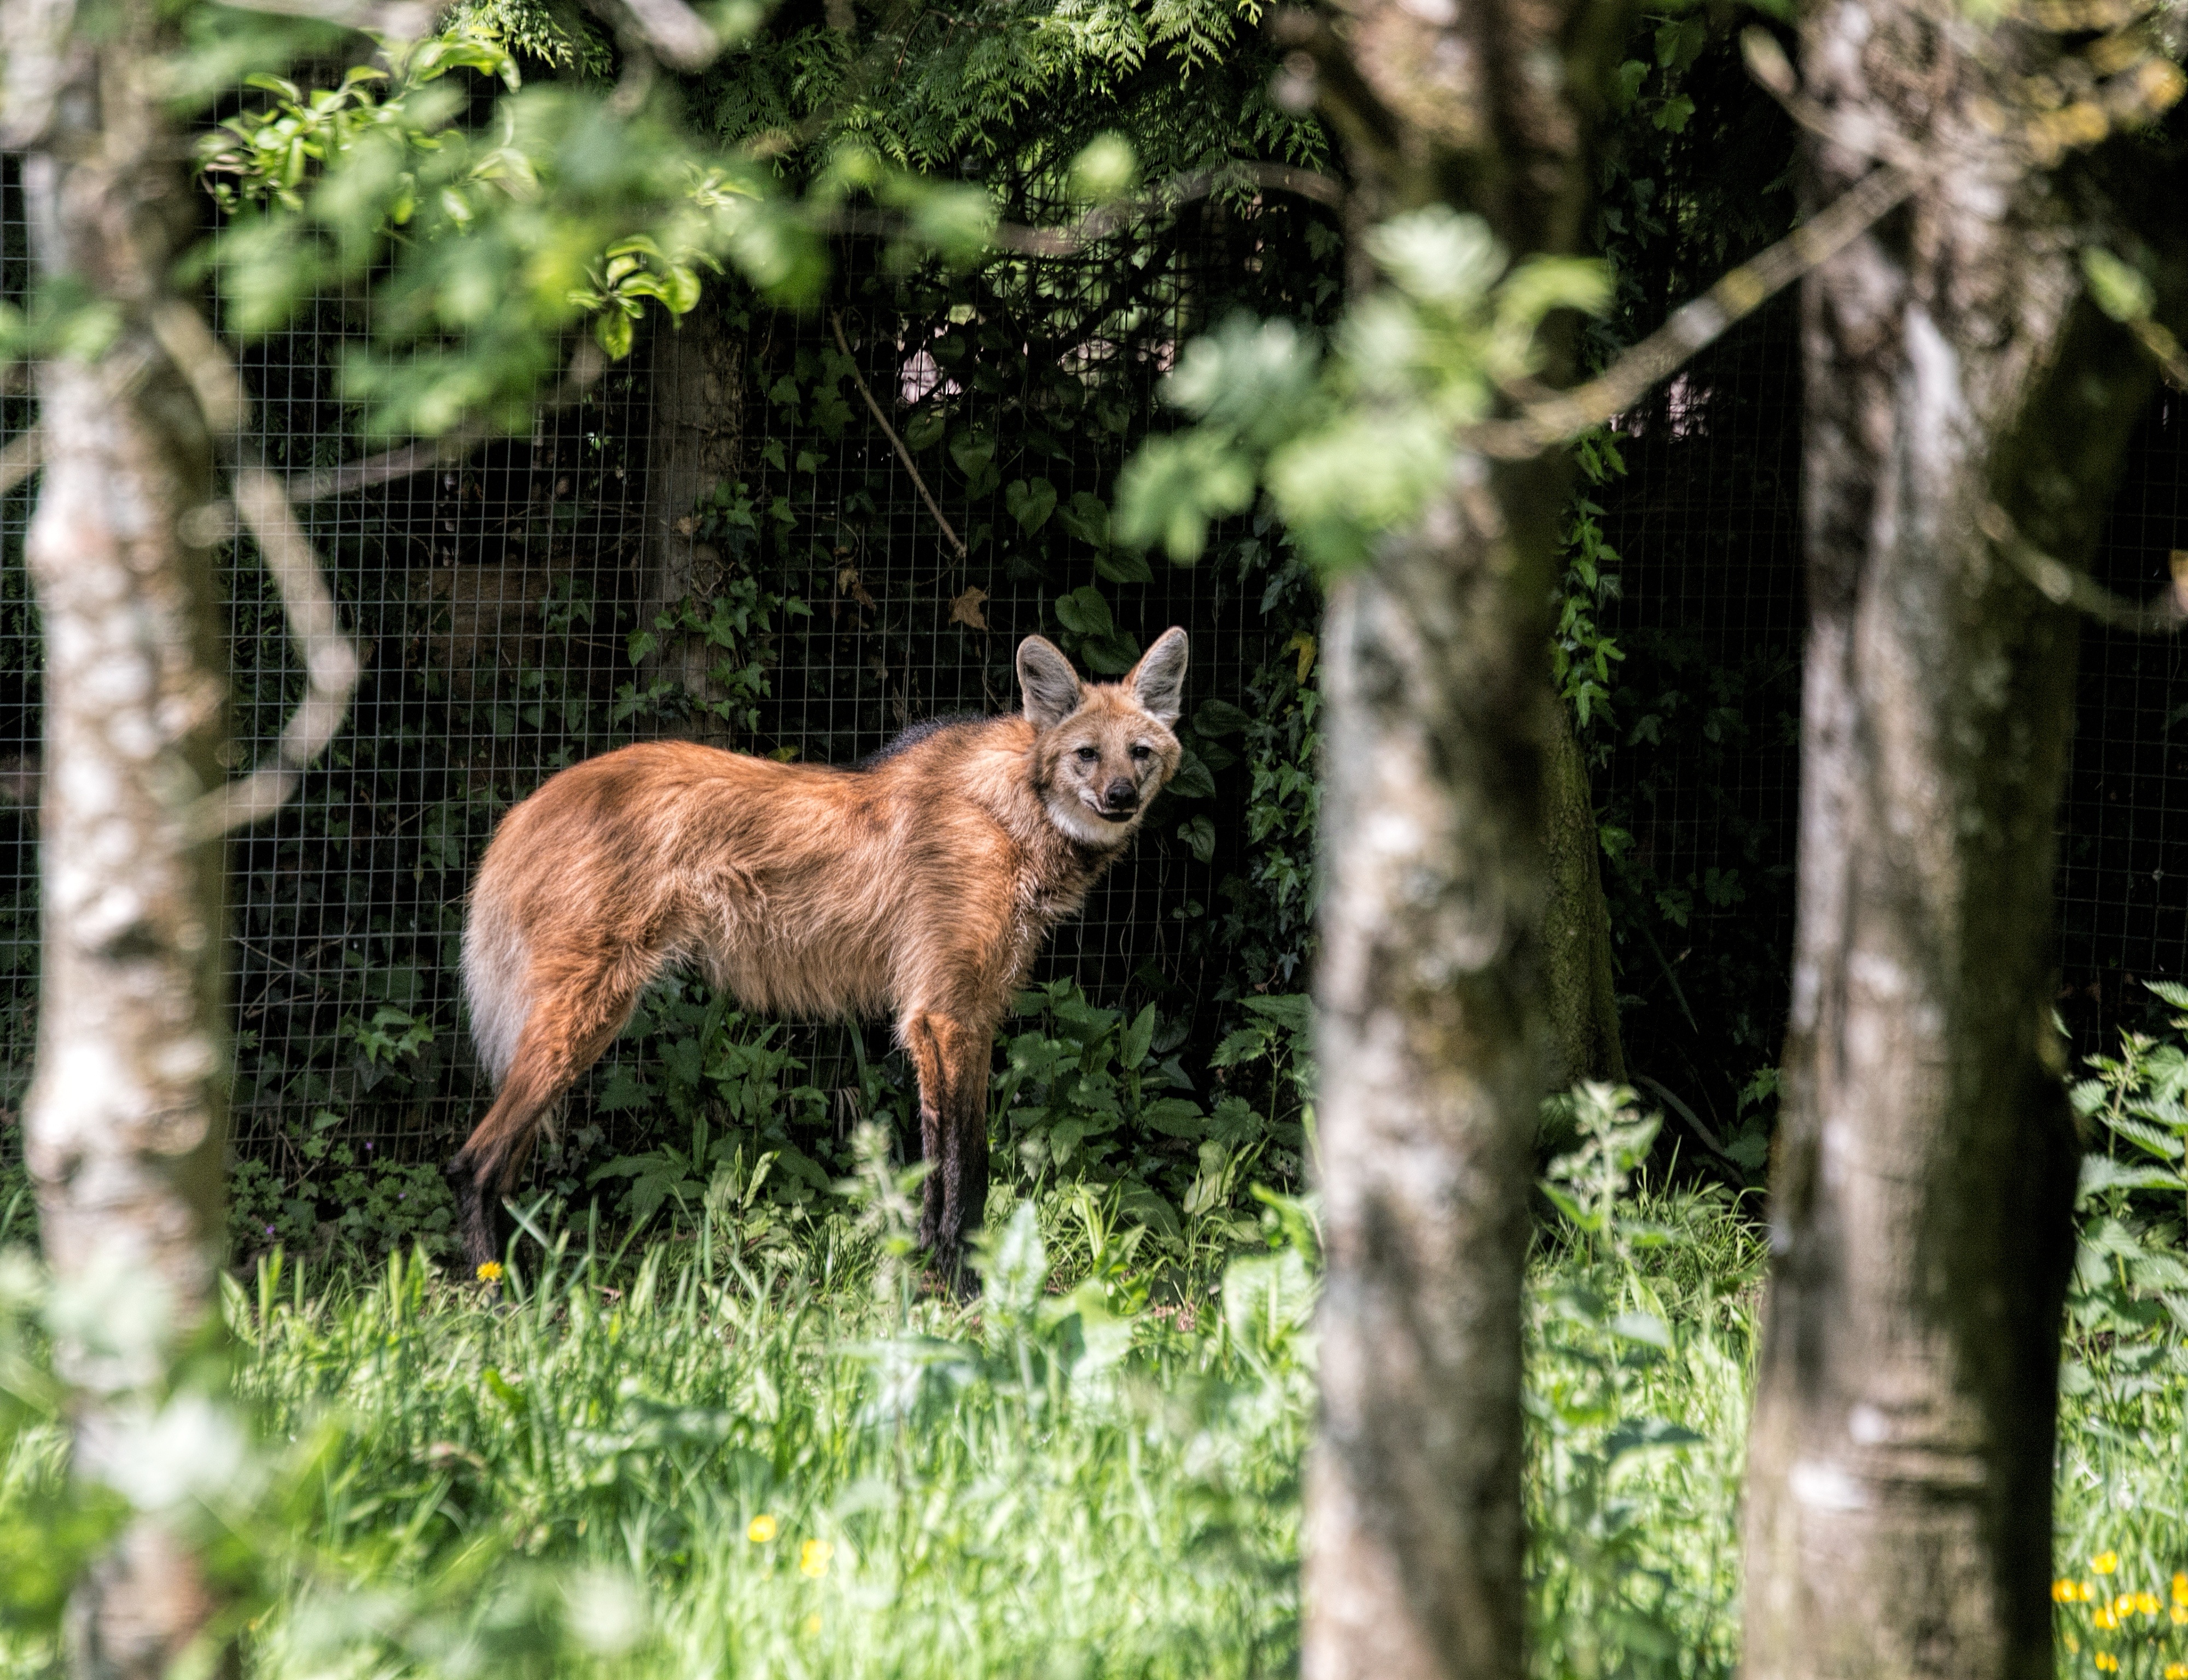
nature, forest, animal, canine, wildlife, mammal, wolf, fox, fauna, red fox, vertebrate, woodland, habitat, carnivore, dog like mammal, maned wolf